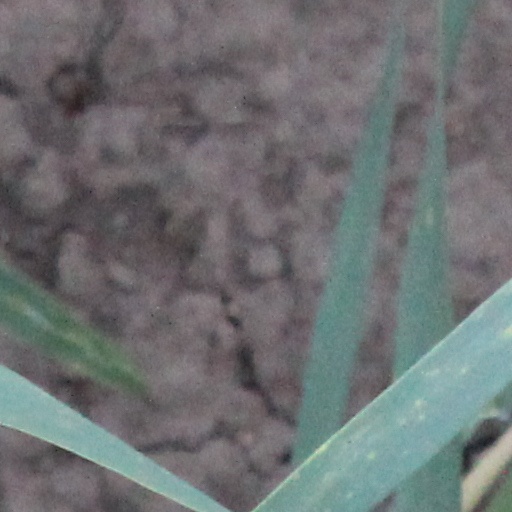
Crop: wheat